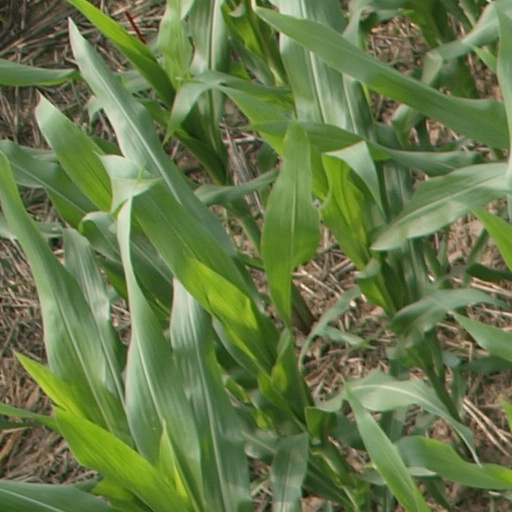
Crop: maize; corn